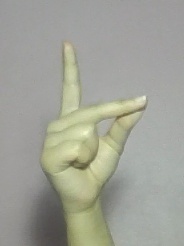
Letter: ta